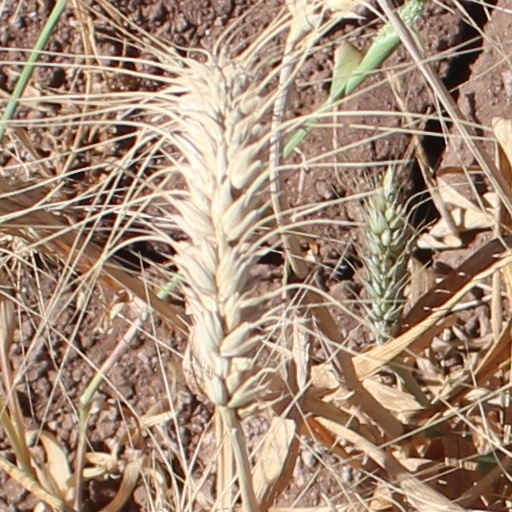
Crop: wheat